Theal (film)

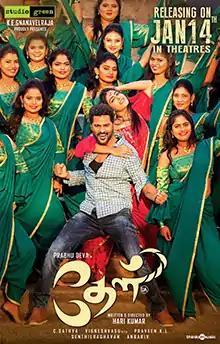
Theatrical release poster

Theal is a 2022 Indian Tamil-language action film, an adaptation of the 2012 South Korean film "Pietà", written and directed by Harikumar in his directorial debut and produced by K. E. Gnanavel Raja of Studio Green. The film stars Prabhu Deva and Samyuktha Hegde, with Easwari Rao, Yogi Babu, Shatru and Arjai in supporting roles. The film's music and score is composed by C. Sathya, with cinematography handled by Vignesh Vasu and editing done by Praveen K. L.